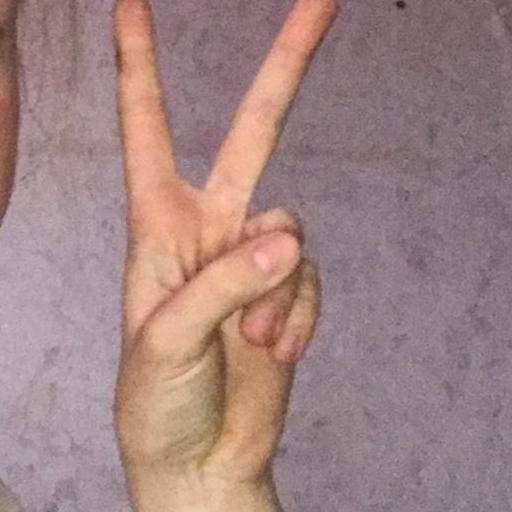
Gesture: peace